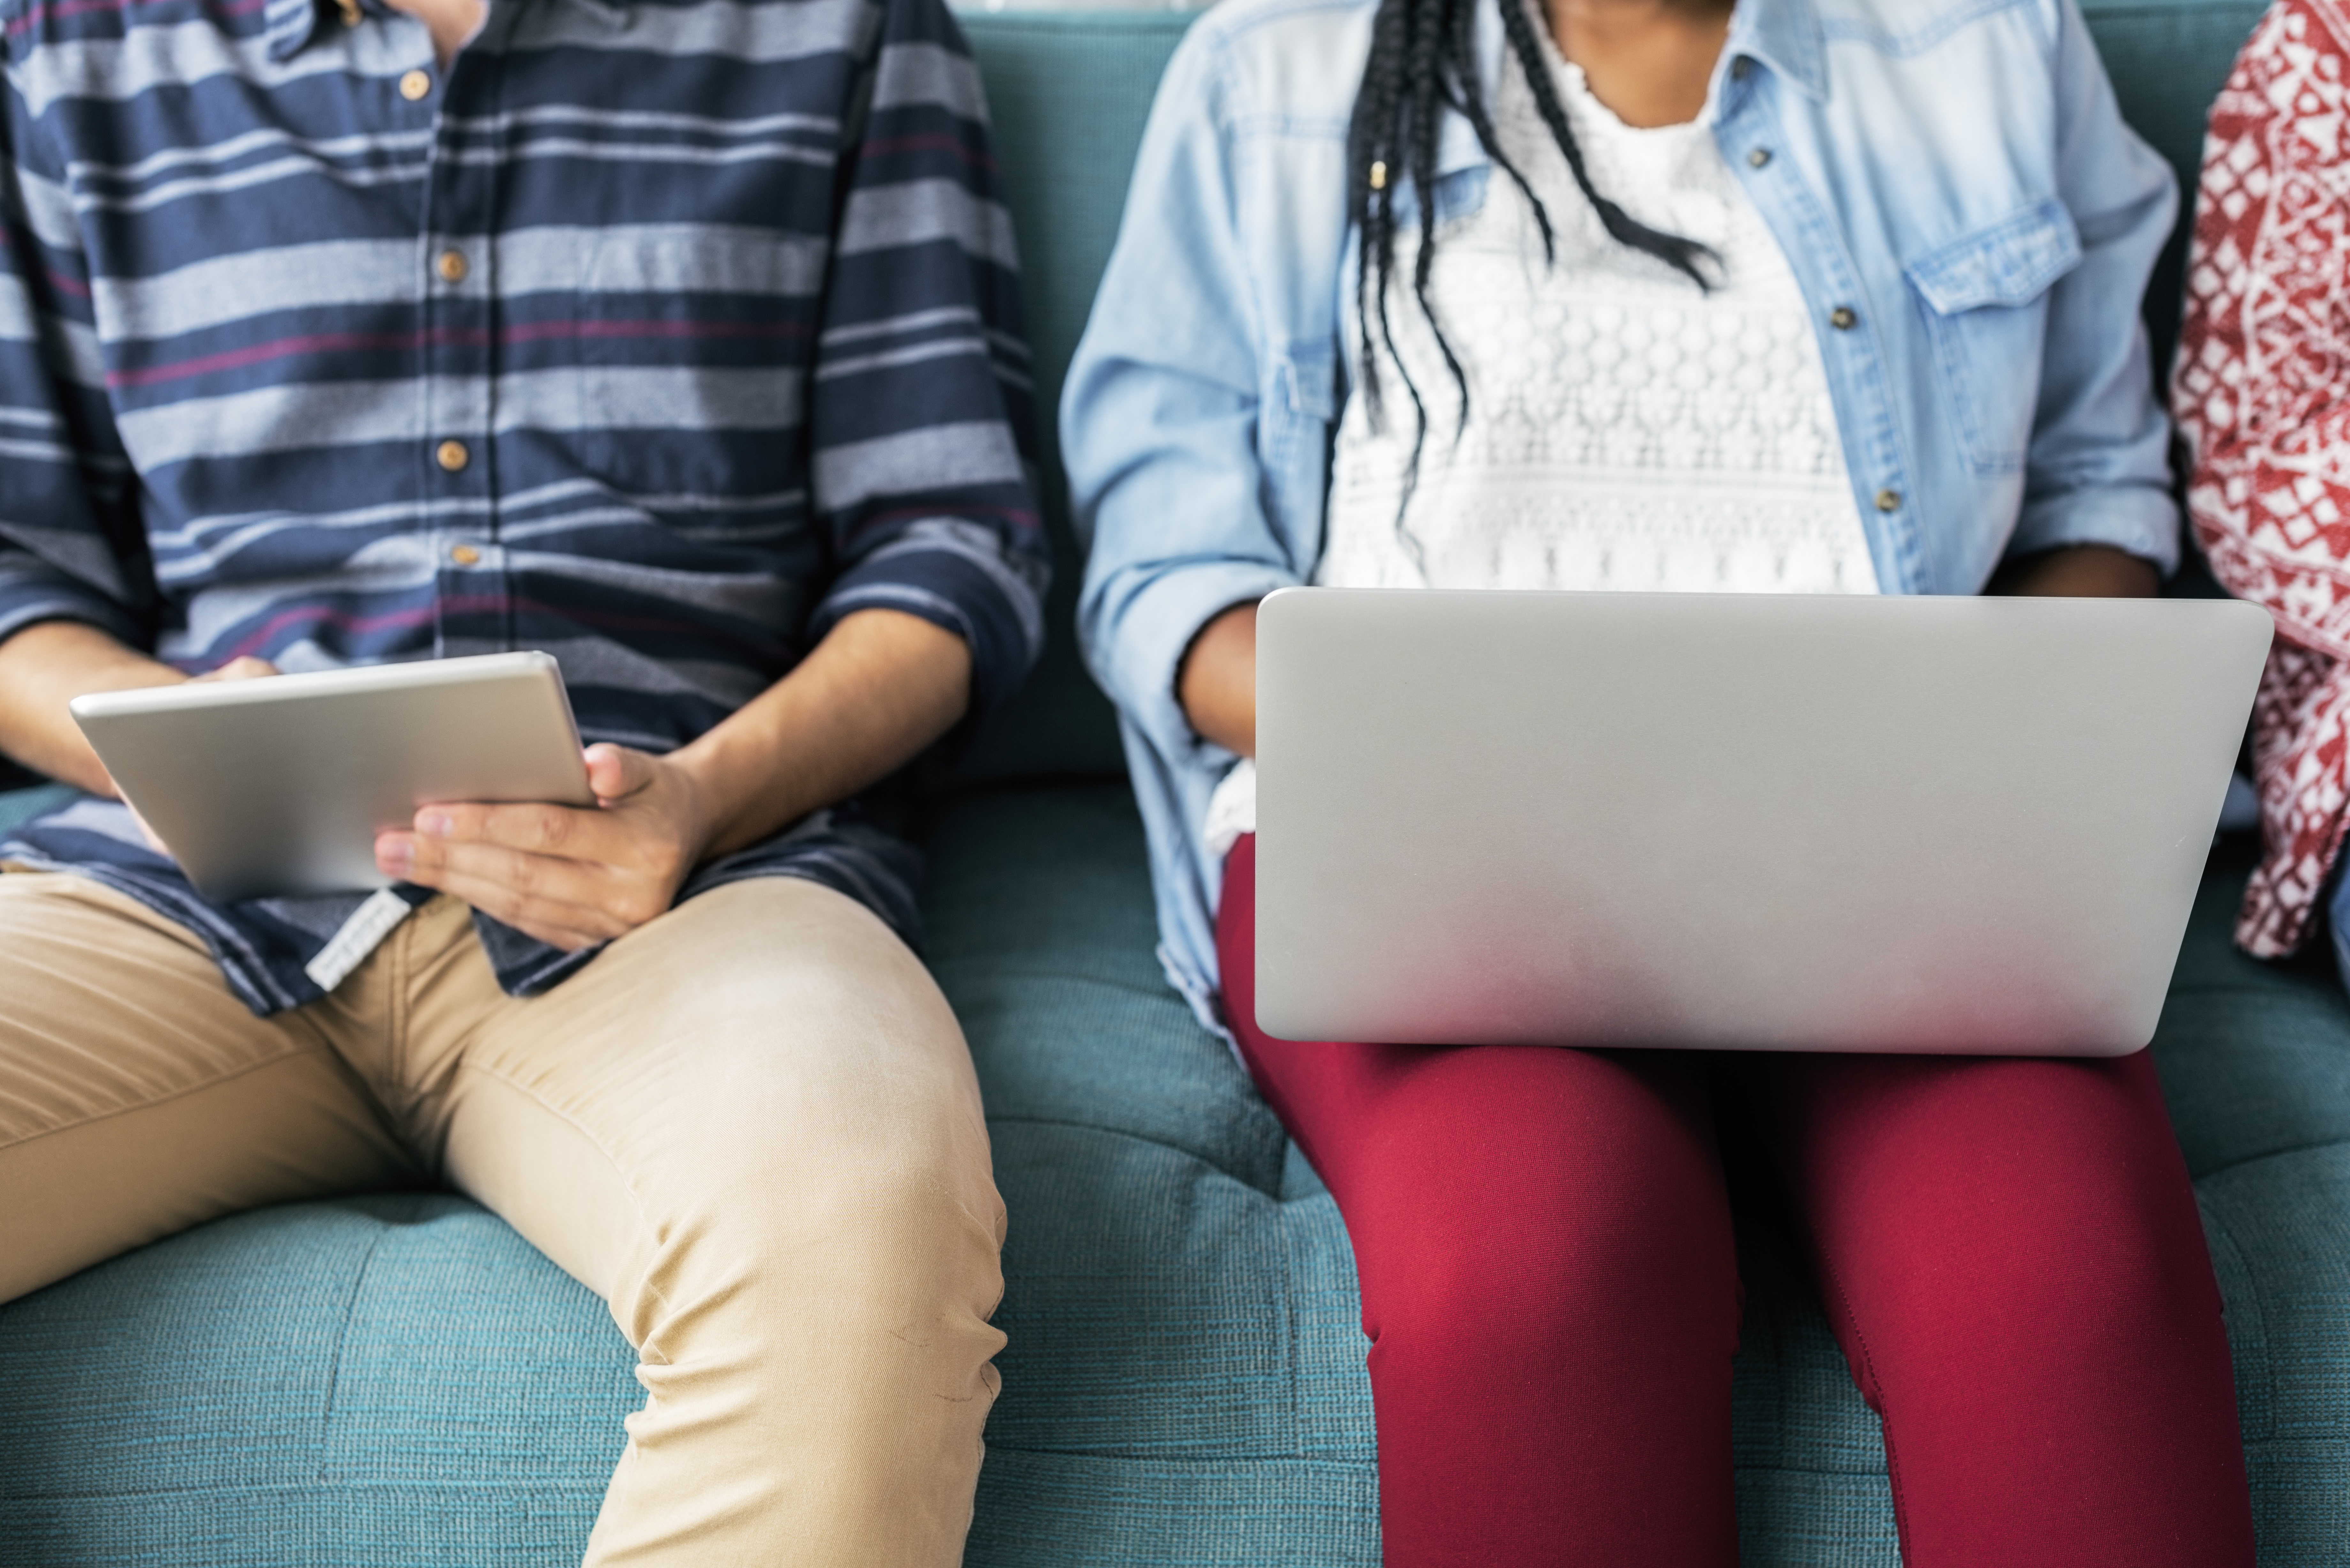
laptop, computer, typing, man, people, girl, woman, technology, boy, male, guy, female, young, tablet, sitting, communication, gadget, furniture, leisure, sofa, holding, couch, electronic, conversation, research, relaxing, product, design, students, legs, break, cropped, studying, learning, casual, searching, touch screen, using, free image, browsing, pastime, digital devices